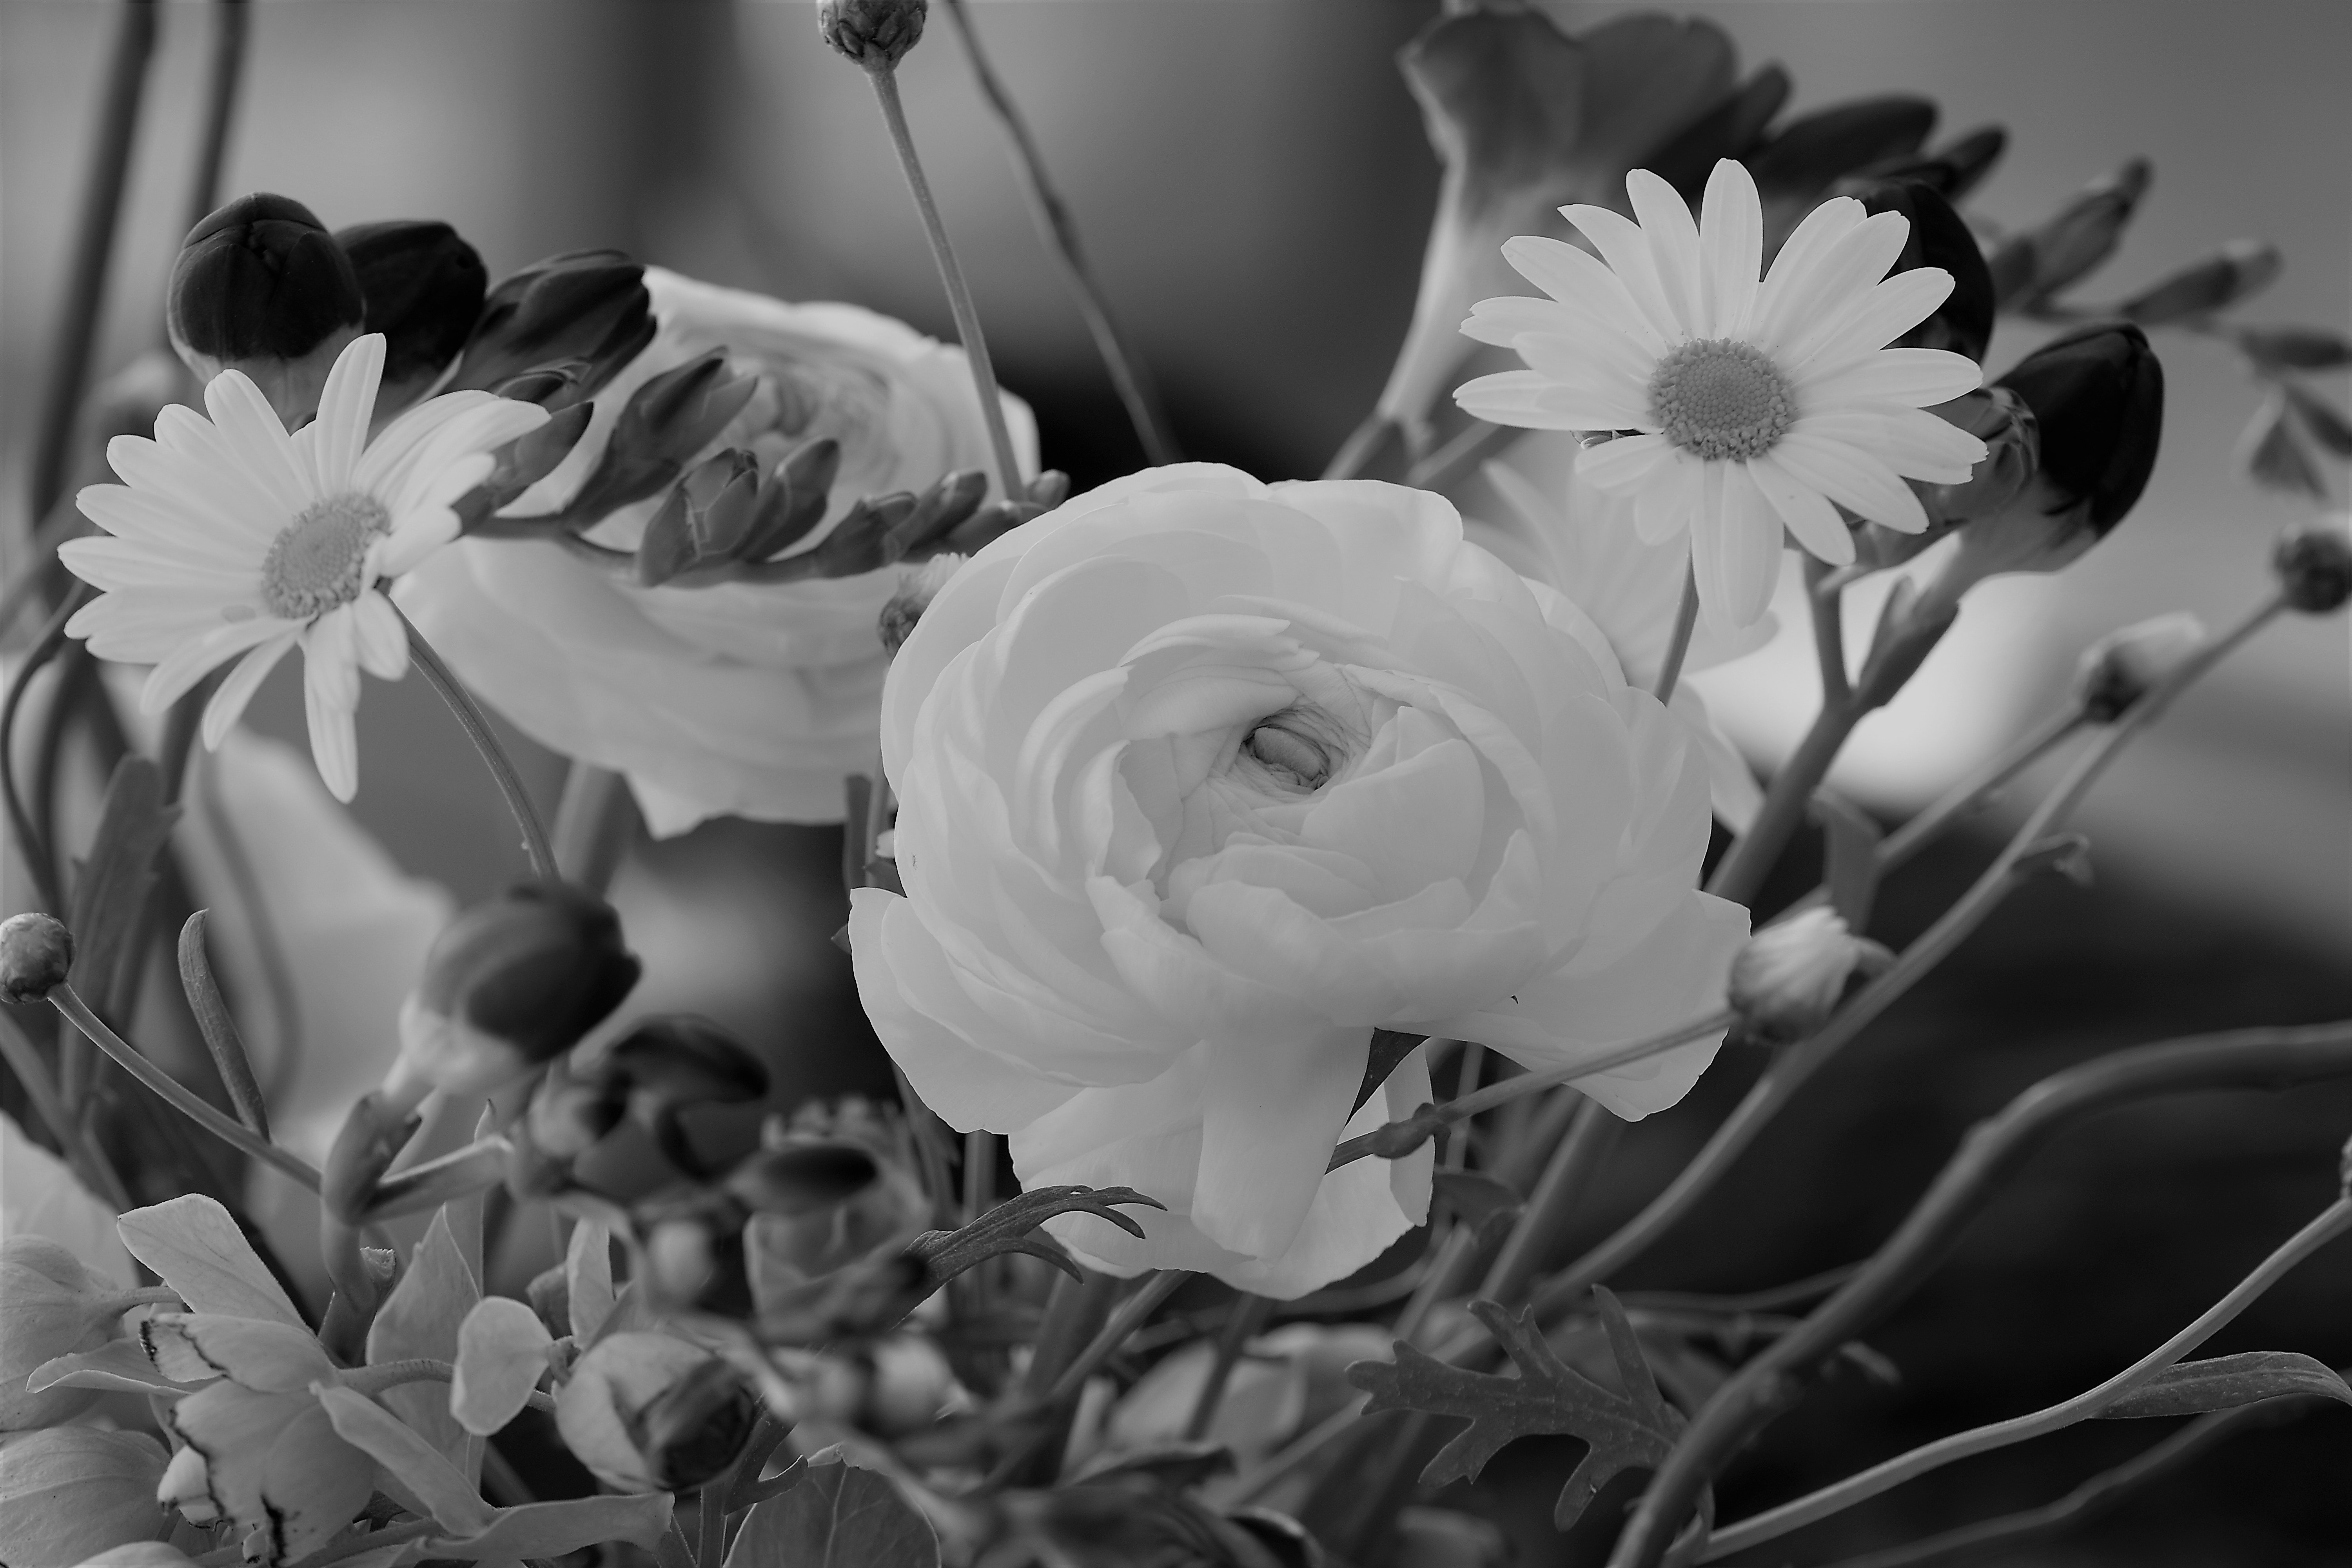
nature, blossom, black and white, plant, white, photography, flower, petal, bloom, floral, spring, black, monochrome, close, flora, deco, close up, daisies, strauss, floristry, ranunculus, macro photography, flowering plant, flower bouquet, still life photography, monochrome photography, land plant